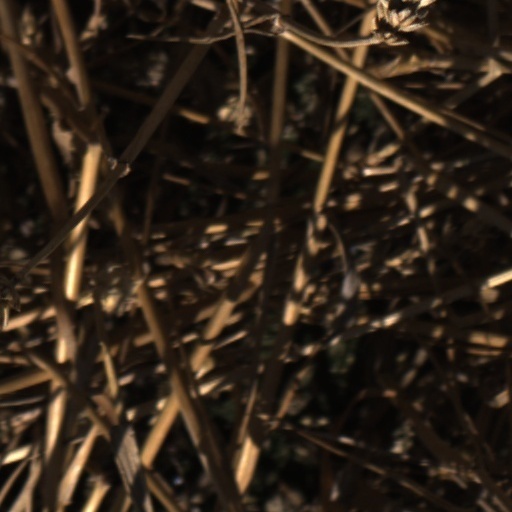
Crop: wheat